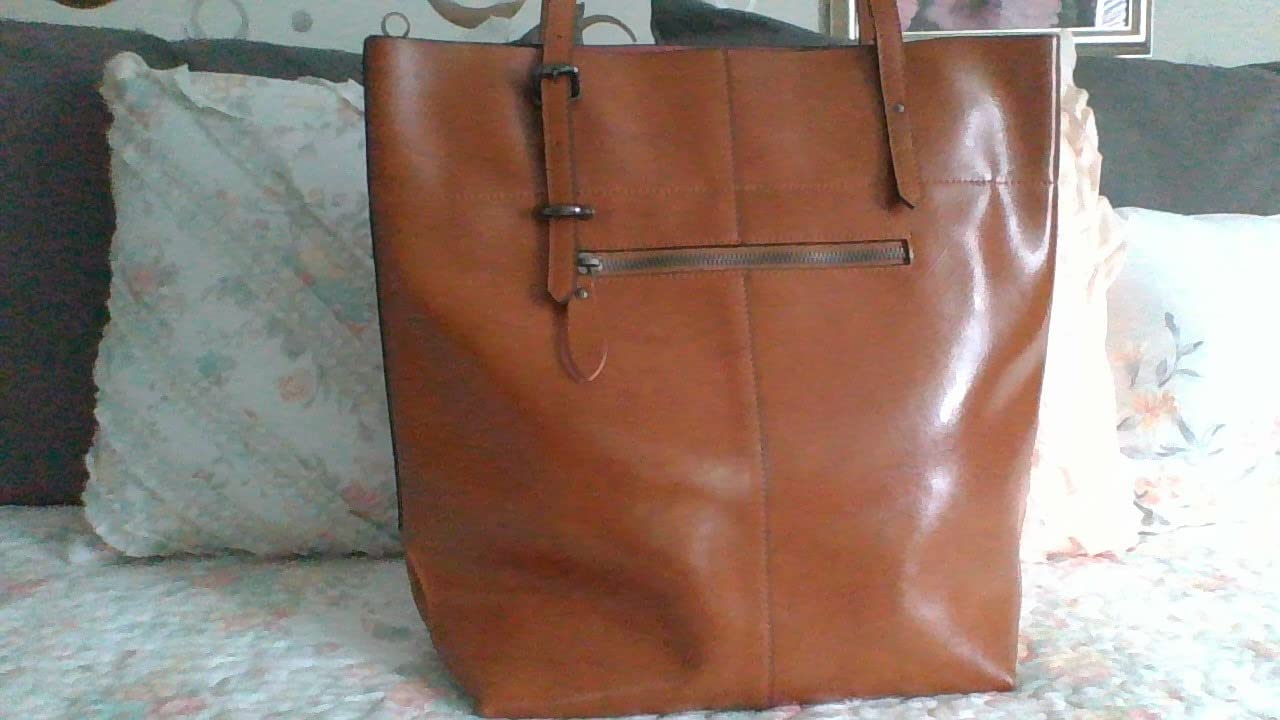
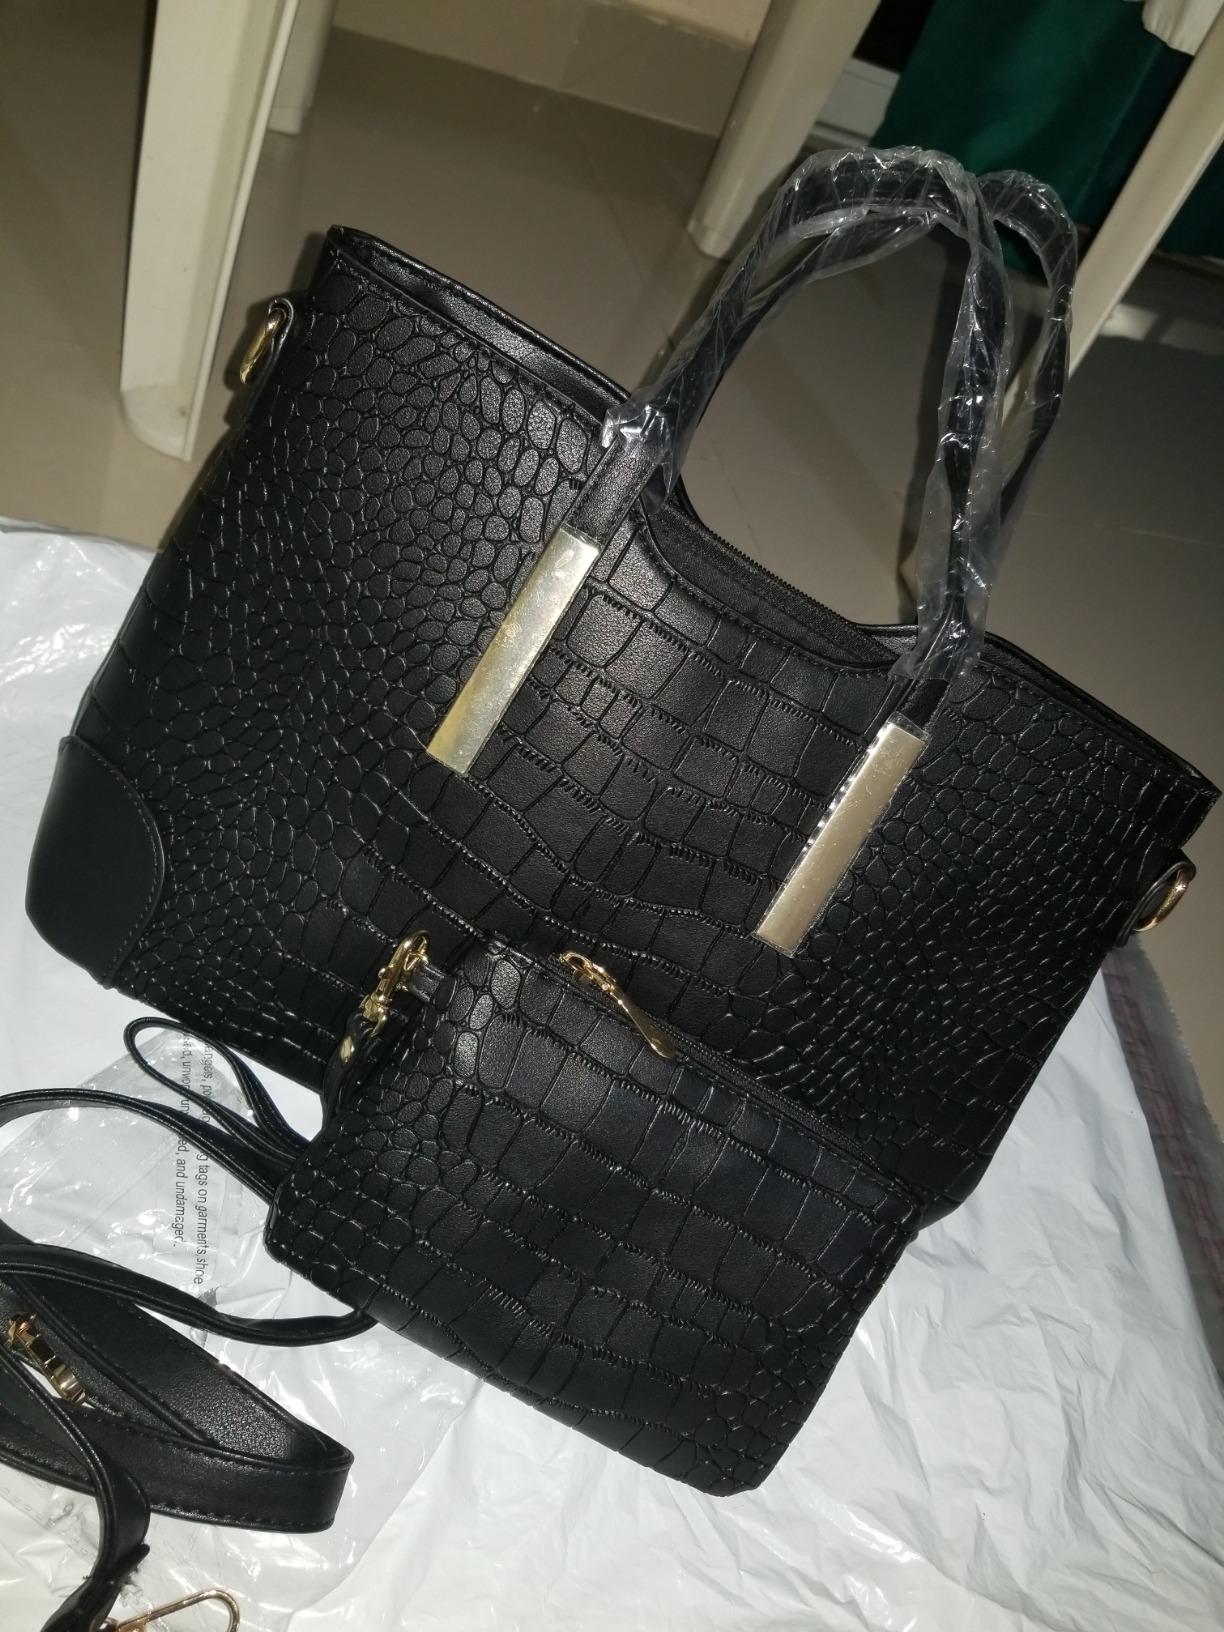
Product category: accessories_handbag
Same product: no